Giovanni Capellini

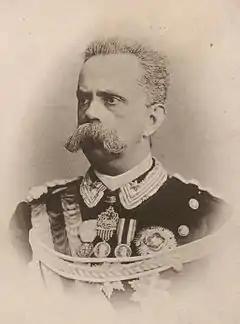
Umberto I of Italy, a lifetime friend and supporter of Capellini

On his return to Italy in 1860 he was appointed professor of natural history in the National College of Genoa, a position he held for a short time before being appointed Professor of Geology at the University of Bologna the next year. He was to hold this position for over sixty years.